Mmusi Maimane

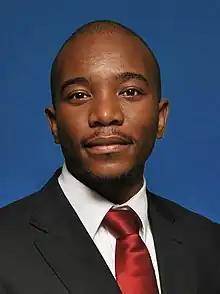

Mmusi Aloysias Maimane (born 6 June 1980) is a South African politician, businessman, and leader of Build One South Africa, a political party. Maimane is also the former Leader of South Africa's opposition Democratic Alliance (DA) political party from 10 May 2015 to 23 October 2019, and the former Leader of the Opposition in the National Assembly of South Africa from 29 May 2014 to 24 October 2019. He became the first black South African to lead the DA.